Sahurs

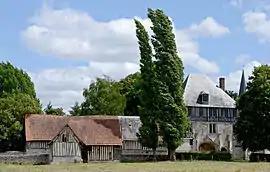
The manor of Marbeuf in Sahurs

Sahurs is a commune in the Seine-Maritime department in the Normandy region in northern France.